Michael Spindelegger

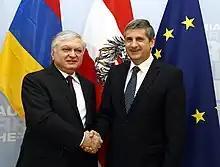
Spindelegger with Armenian foreign minister Eduard Nalbandyan, 25 February 2013

Between 2008 and 2013 Spindelegger served as Foreign Minister of Austria, in April 2011 he additionally took over the post of vice chancellor from Josef Pröll. He was elected ÖVP party chairman in May 2011.